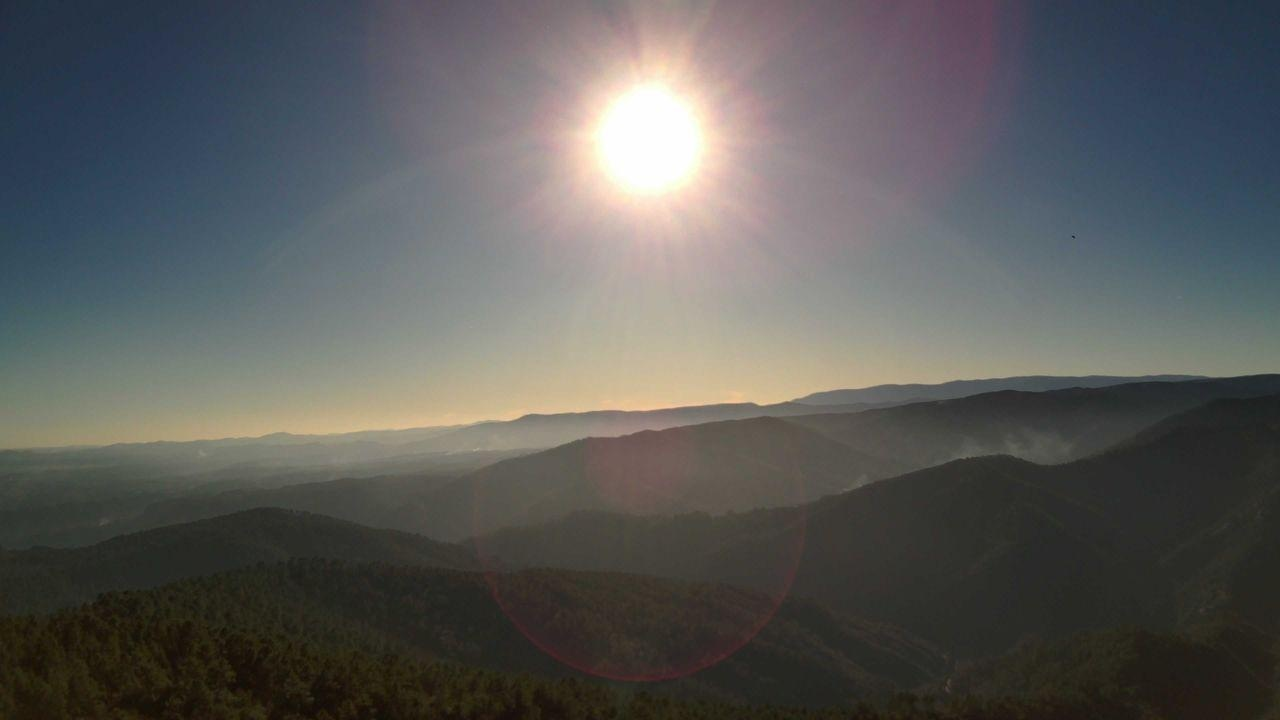
Fire: no
Smoke: yes